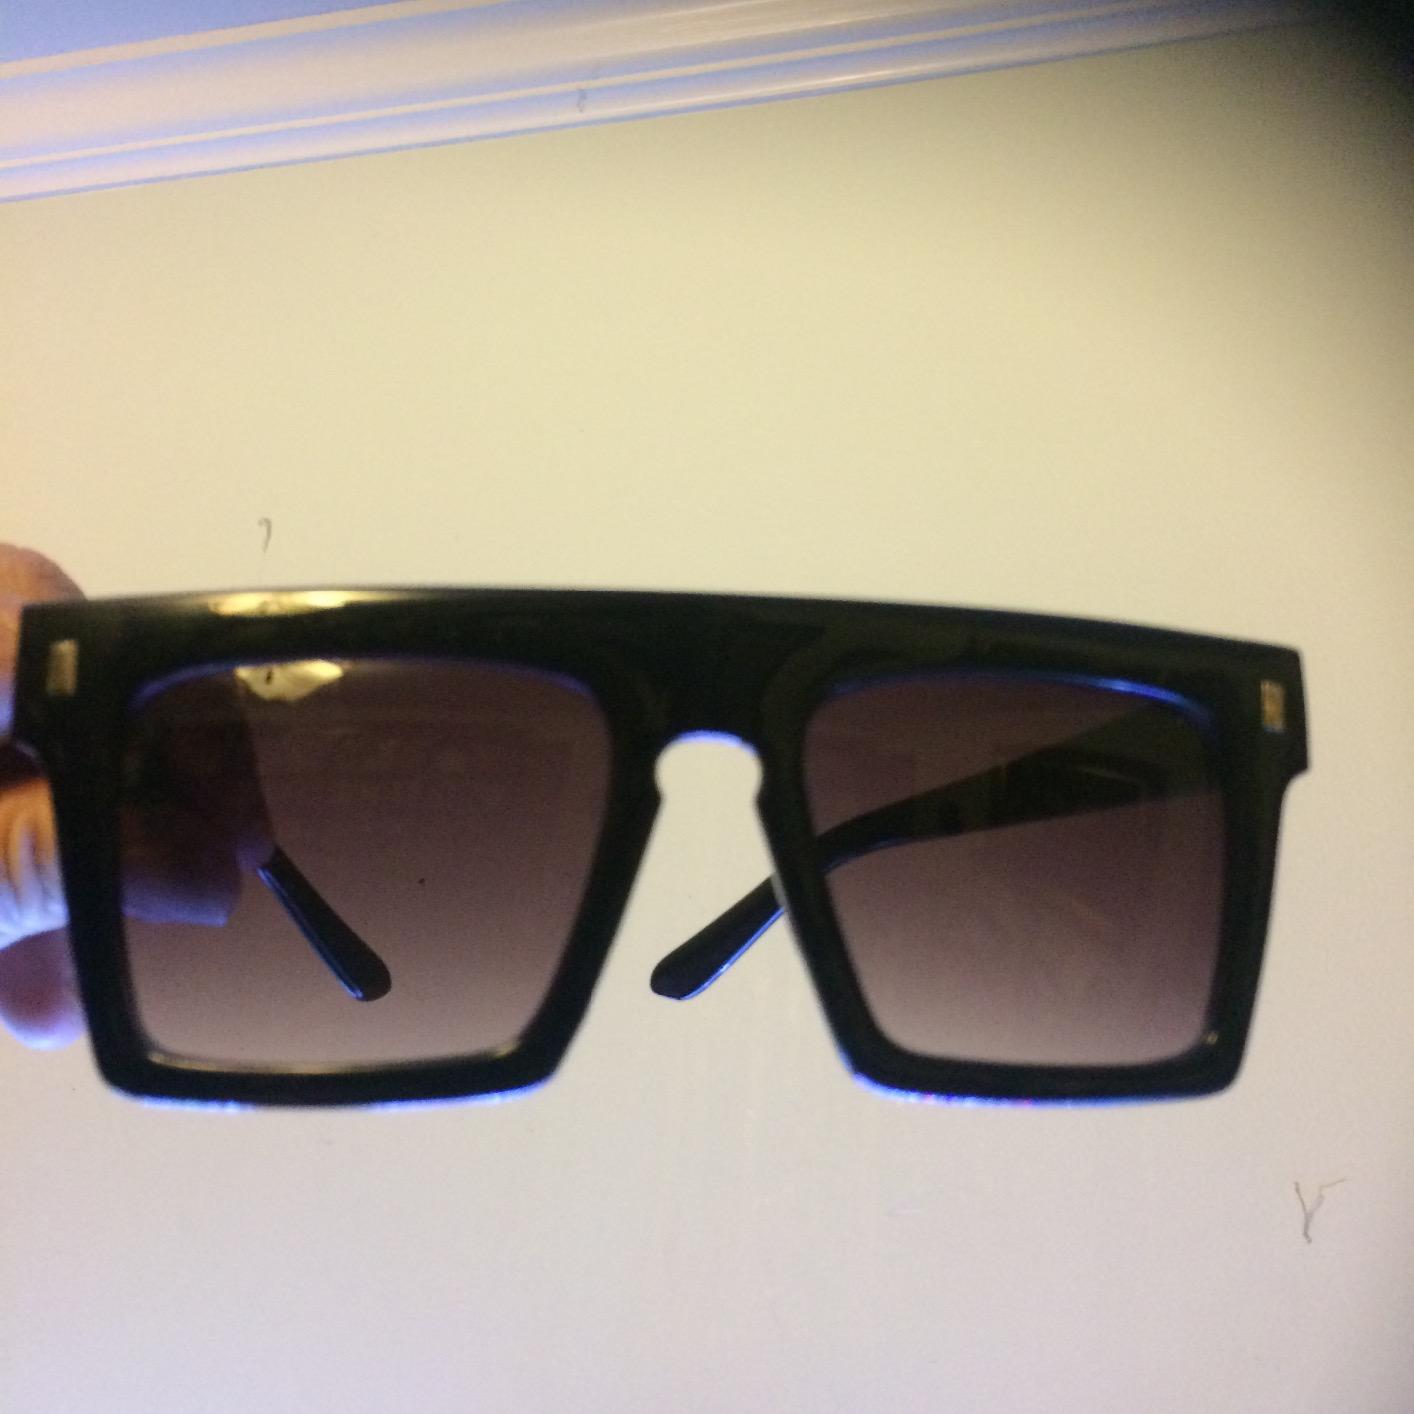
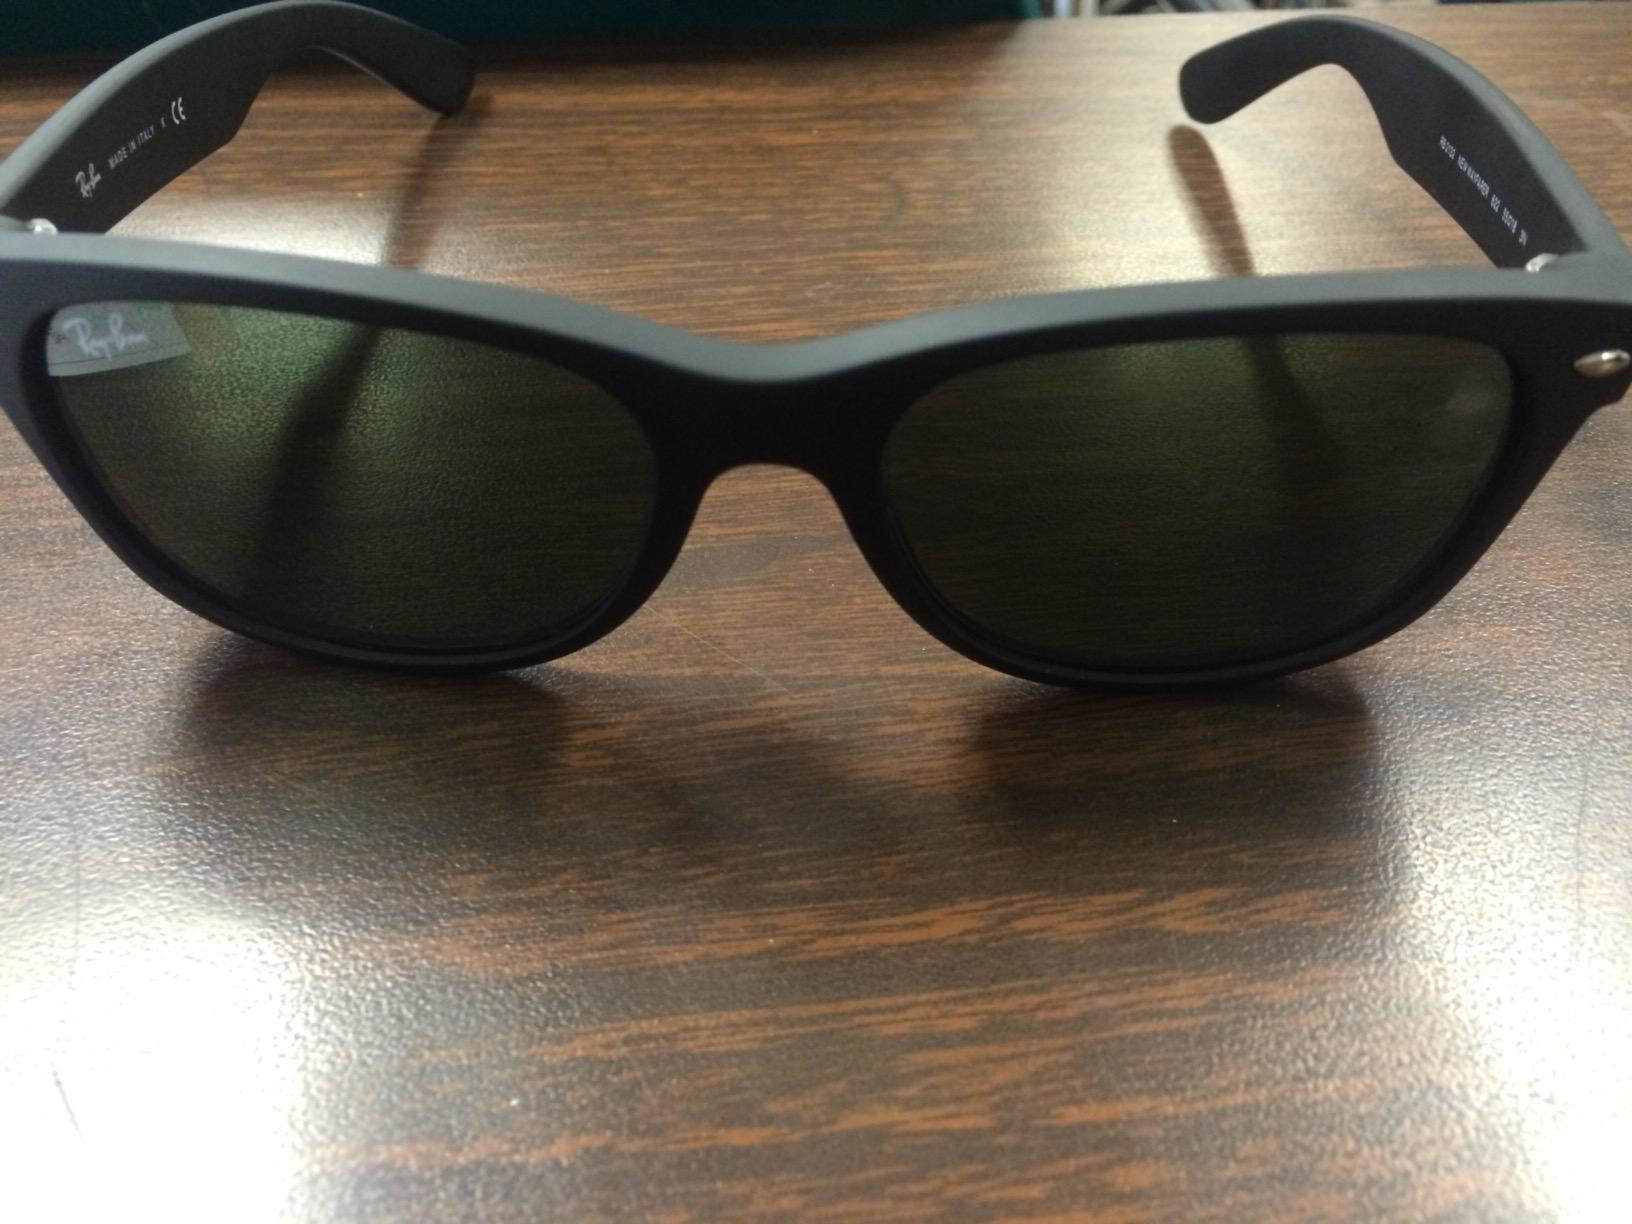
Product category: accessories_sunglasses
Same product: no